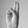
ASL letter: U